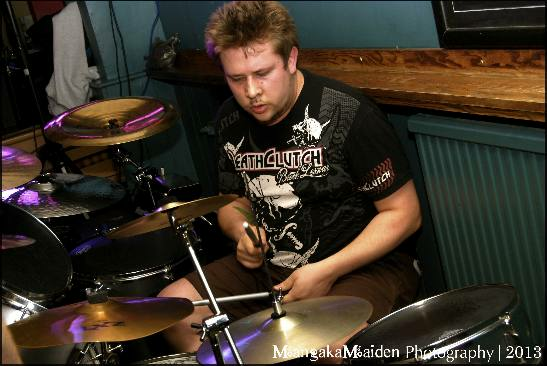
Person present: Yes